Government of Thailand

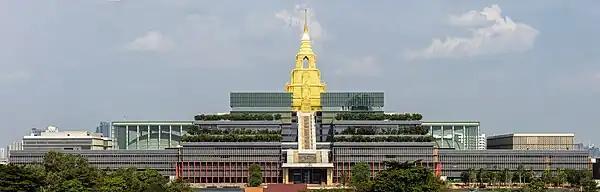
The Sappaya-Sapasathan is the meeting place of the National Assembly of Thailand

The legislative branch (also called the Parliament of Thailand) of the Thai government was first established in the "temporary" constitution of 1932. The assembly first met on 28 June 1932 in the Ananda Samakhom Throne Hall. The National Assembly of Thailand is a bicameral legislature featuring a Senate and a House of Representatives. The legislative branch took its current form in 2007. The national assembly has 750 members. Both houses of the national assembly meet at the Sappaya-Sapasathan.